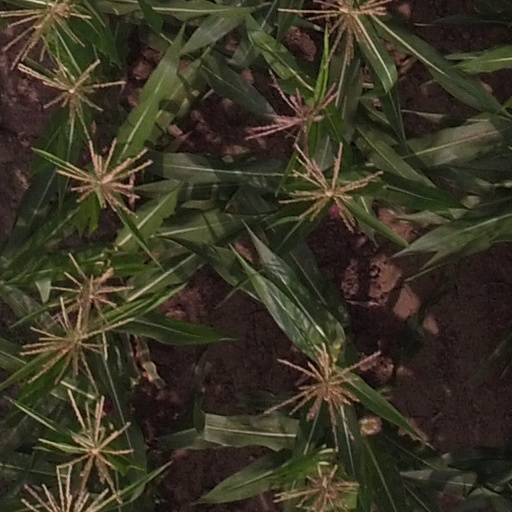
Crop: maize; corn